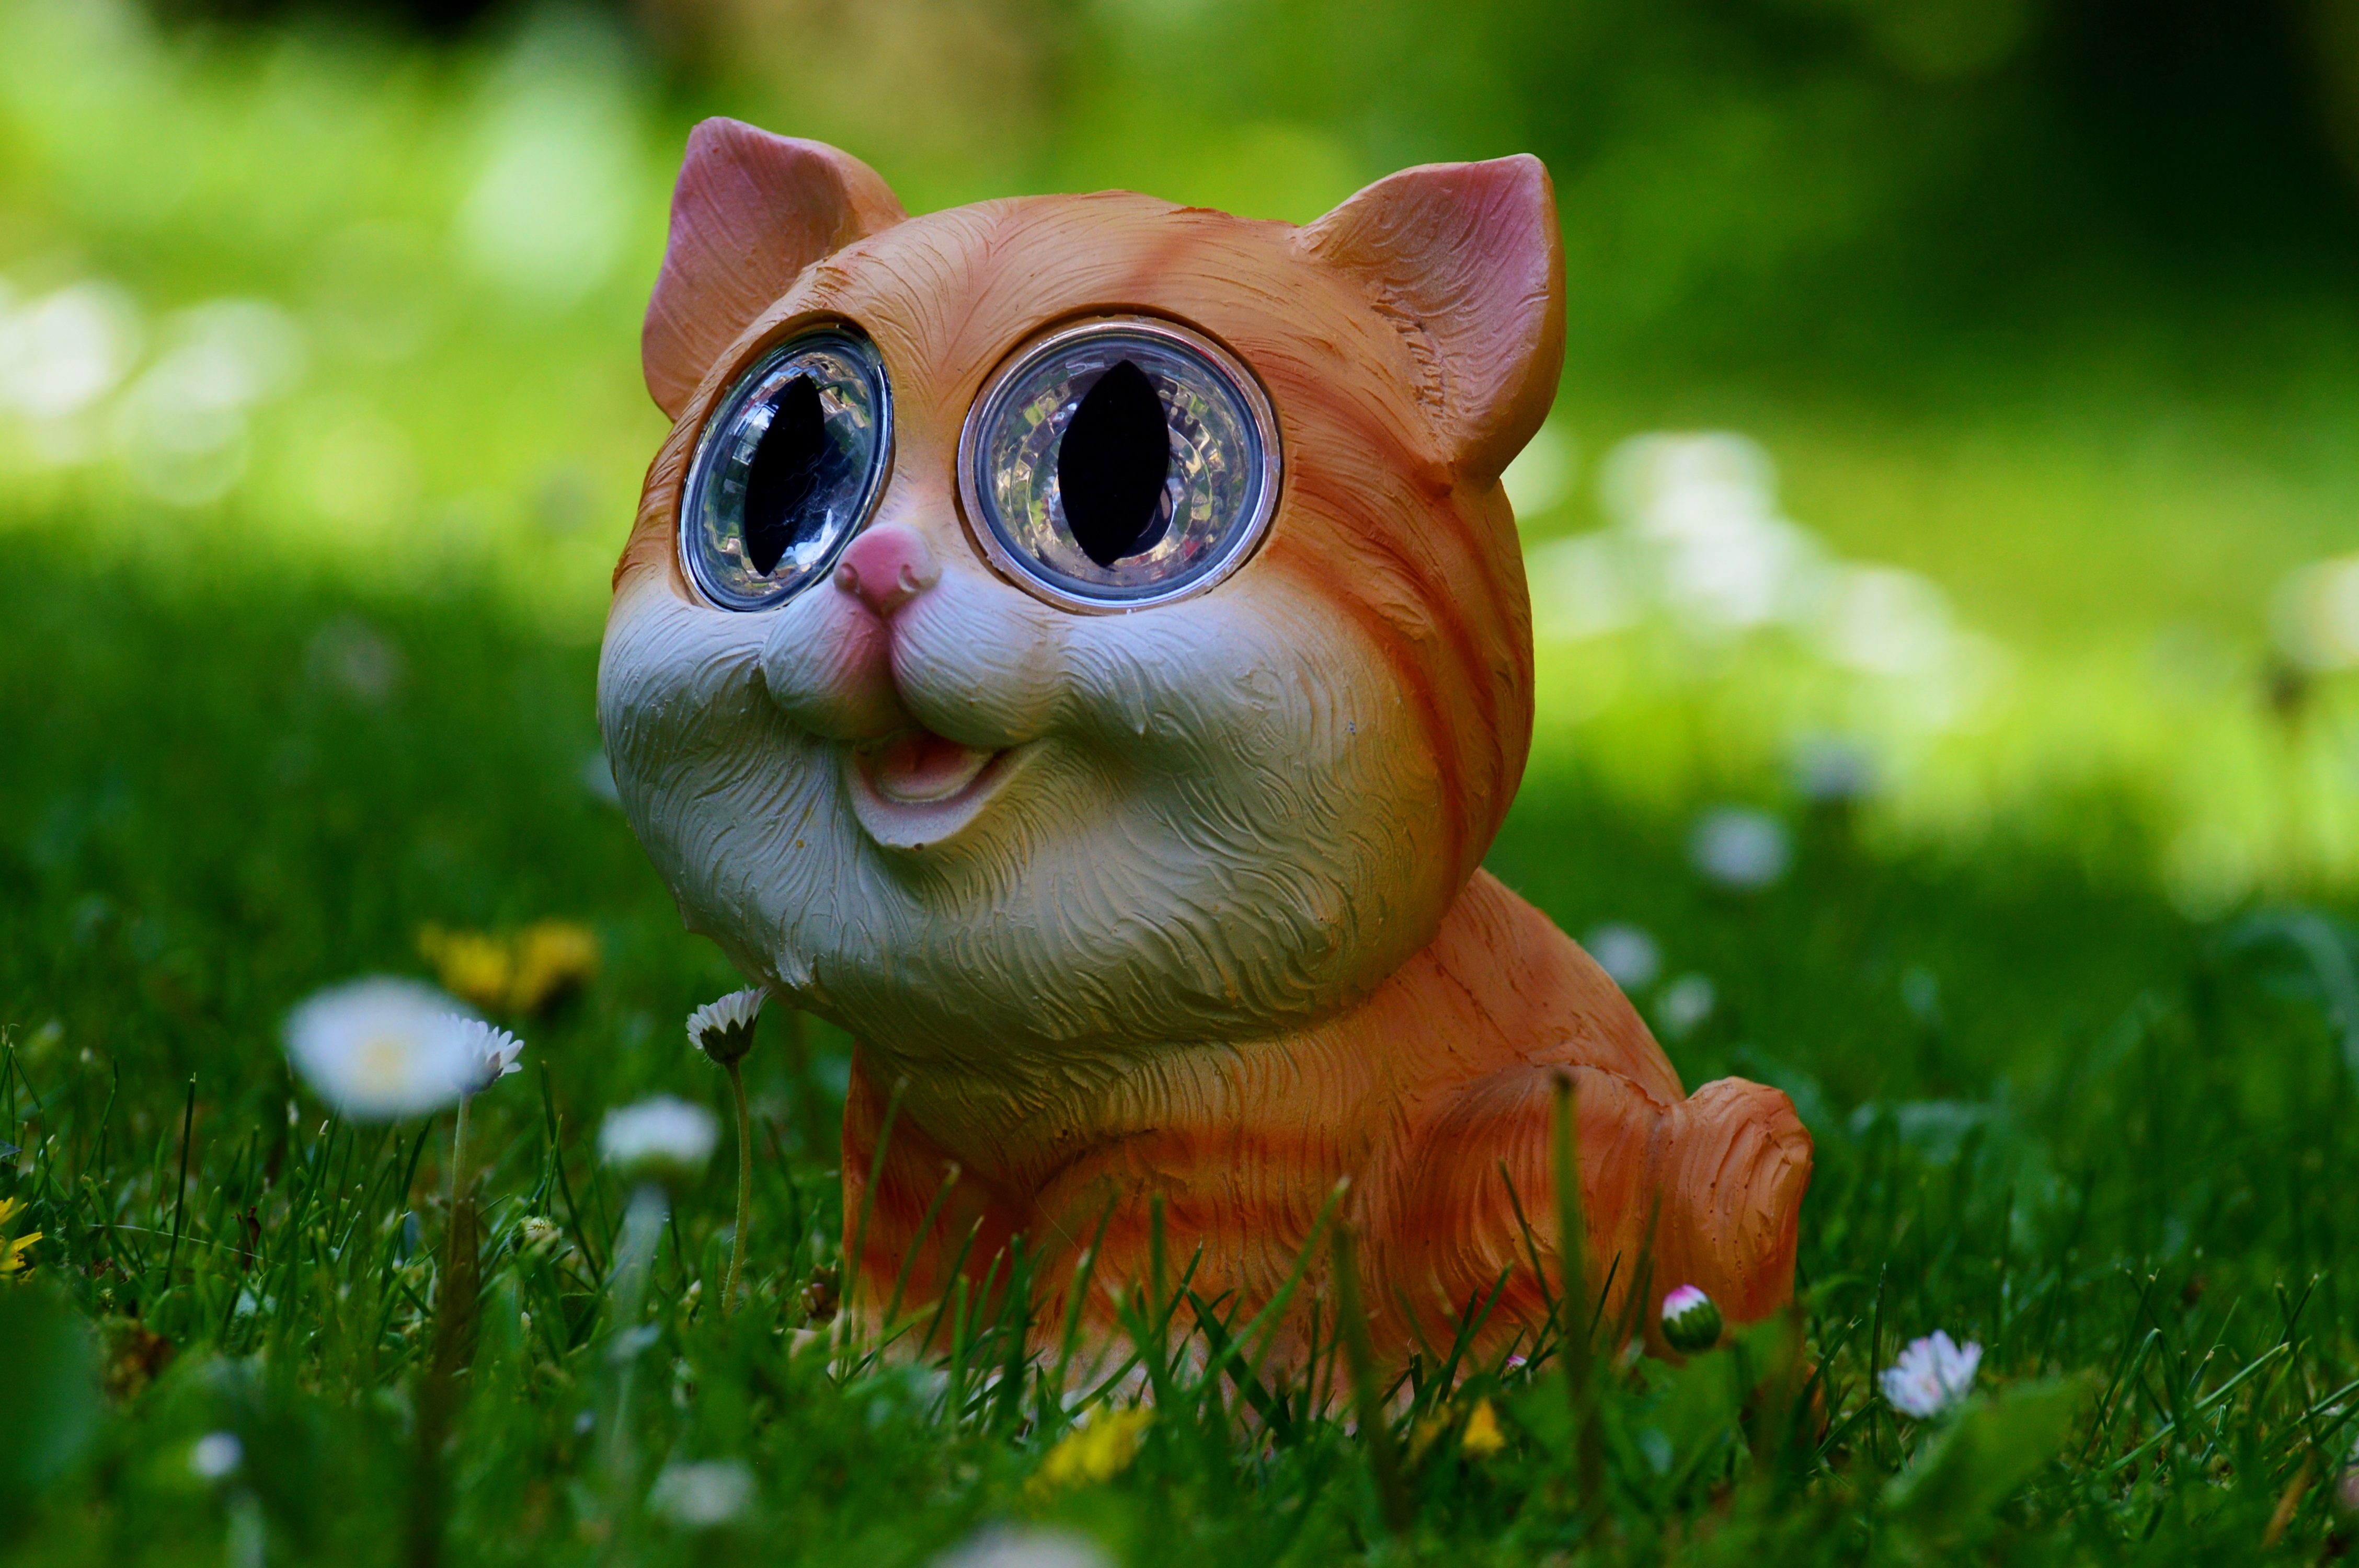
grass, lawn, flower, cute, green, cat, mammal, squirrel, close up, eye, figurine, chipmunk, funny, macro photography